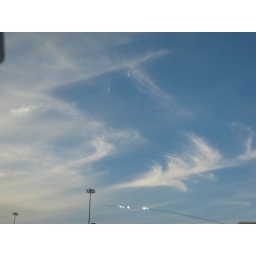
cloud by the way this photo was talking in the way back home from school